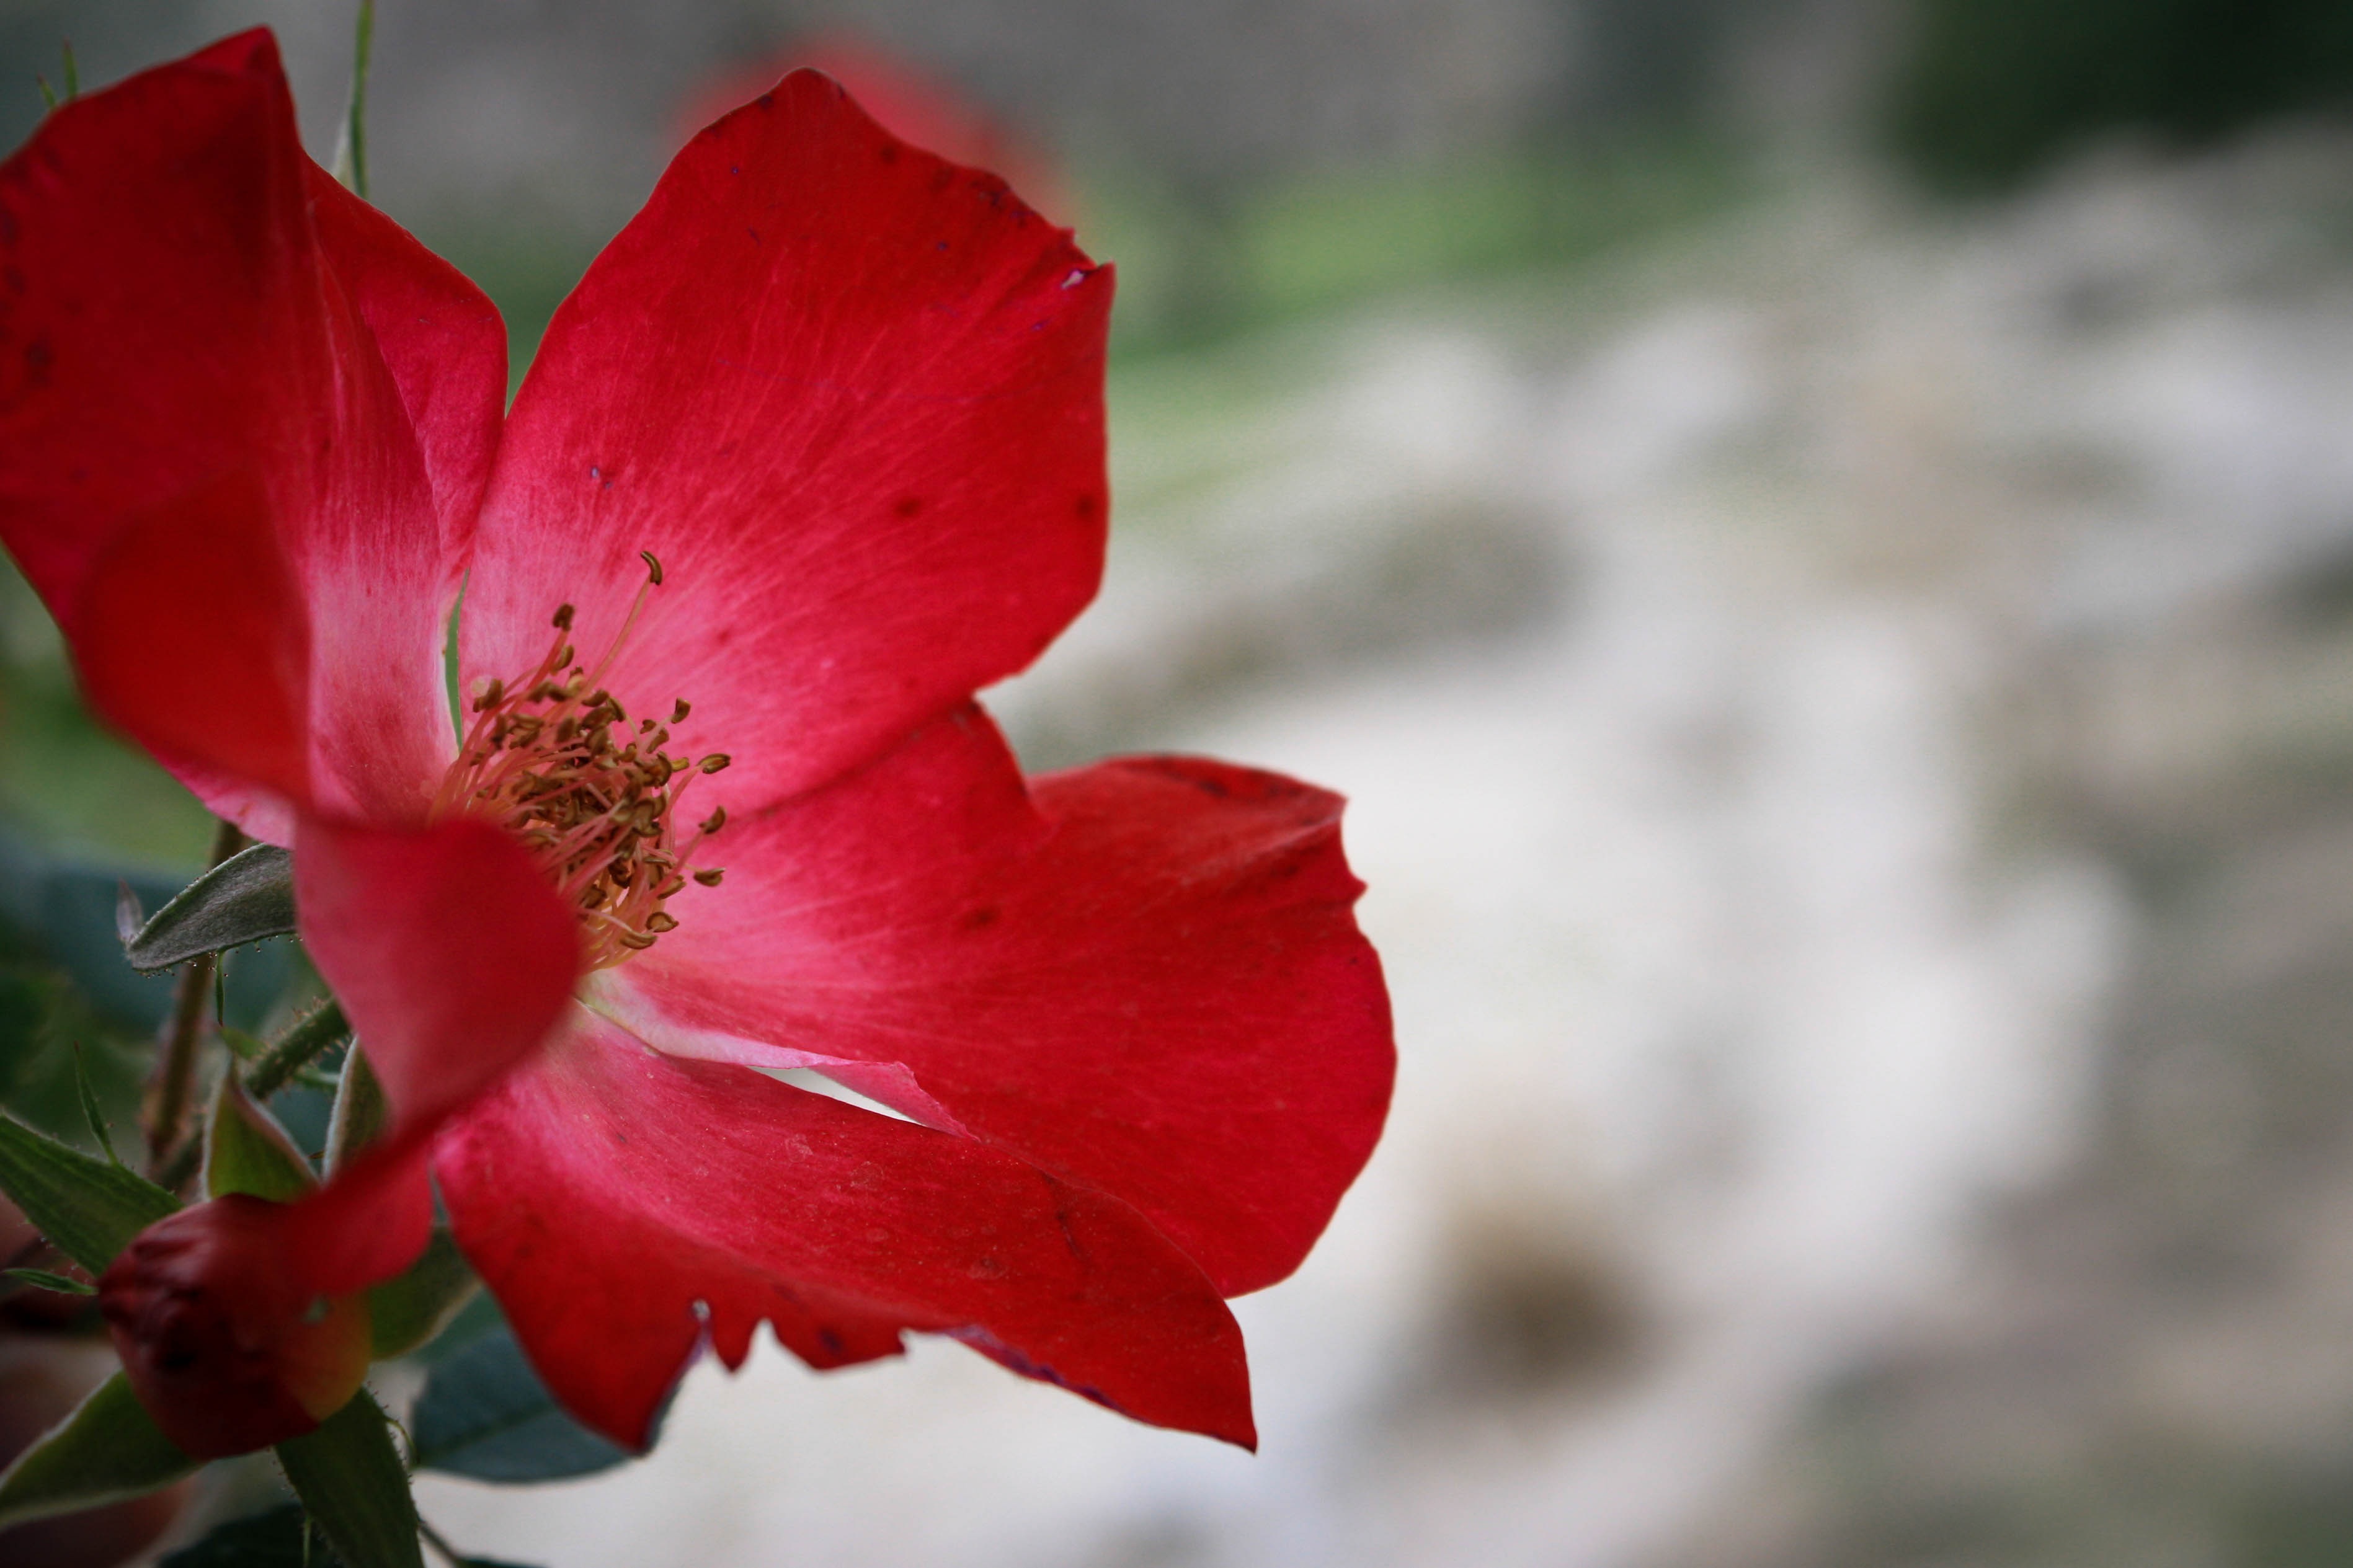
nature, blossom, plant, leaf, flower, petal, floral, love, rose, red, romantic, botany, flora, close up, valentine, macro photography, flowering plant, plant stem, land plant